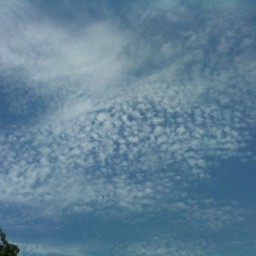
Cloud type: Cirrostratus (Cs)